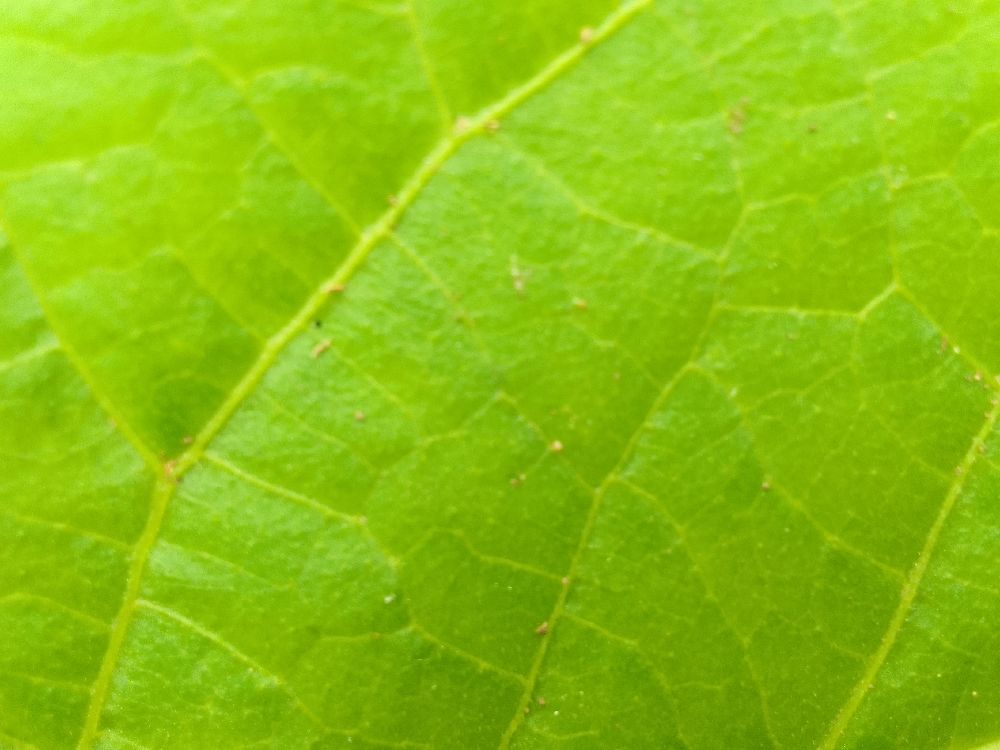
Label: healthy